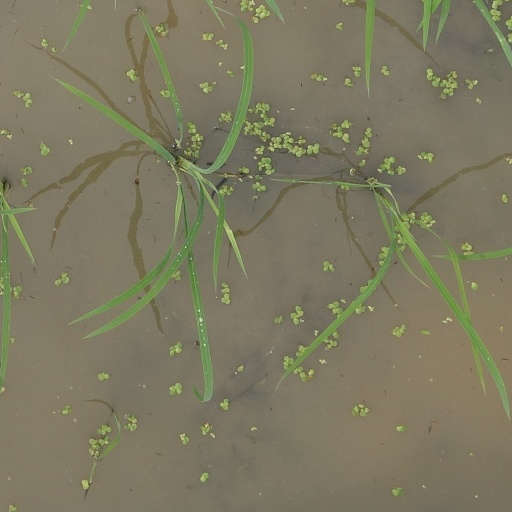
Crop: rice